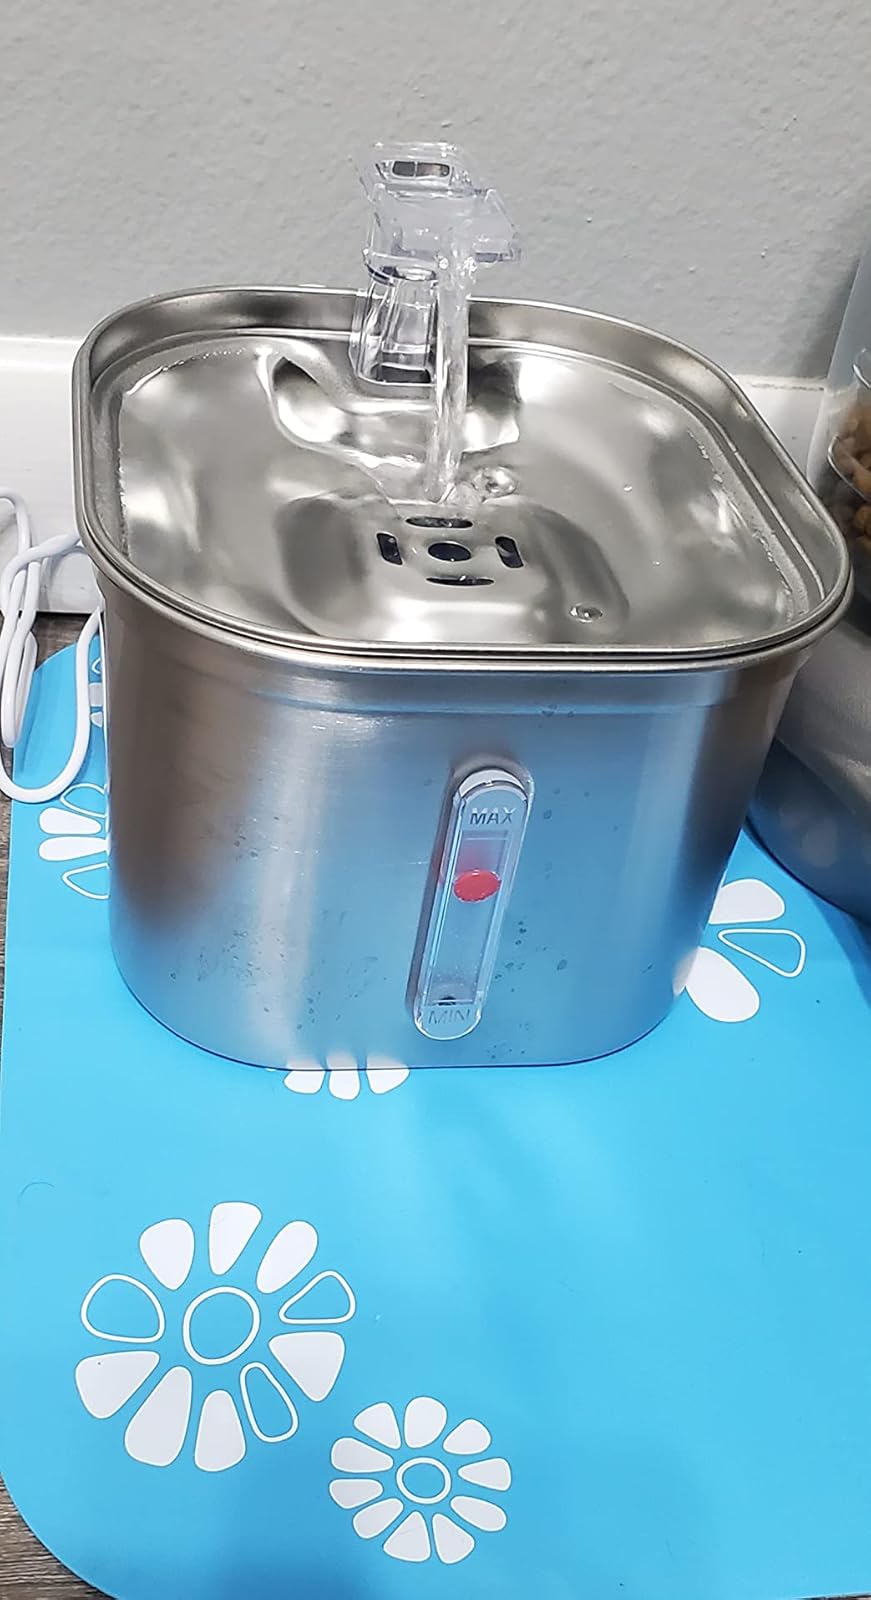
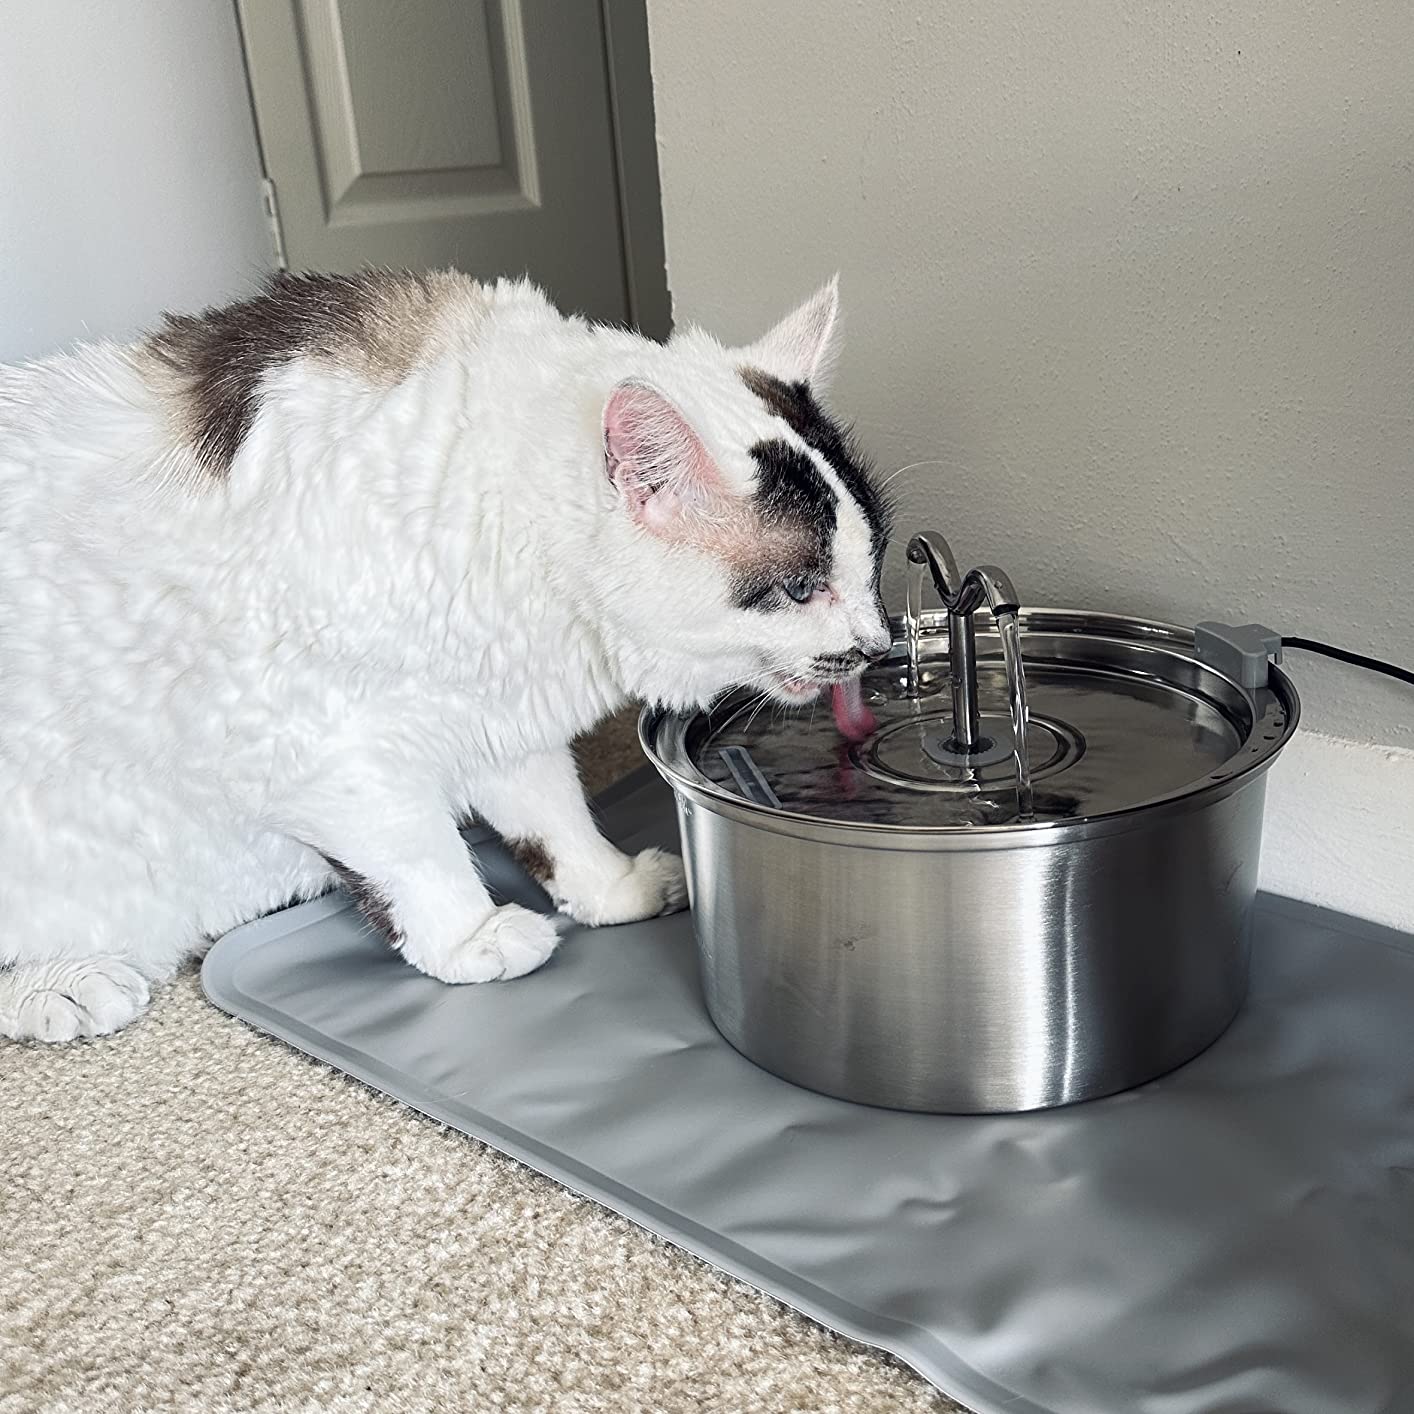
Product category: items_bowl
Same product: no